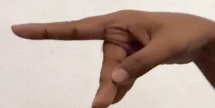
ASL sign: P